Anti-tank warfare

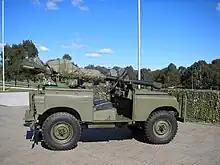
Australian Army Land Rover Series 2 "gunbuggy" with an M40 recoilless rifle used in the anti-tank role

Anti-tank tactics developed rapidly during the war but along different paths in different armies based on the threats they faced and the technologies they were able to produce. Very little development took place in UK because weapons available in 1940 were judged adequate for engaging Italian and German tanks during most of the North African Campaign. Its experience therefore failed to influence the US Army's anti-tank doctrine prior to 1944.